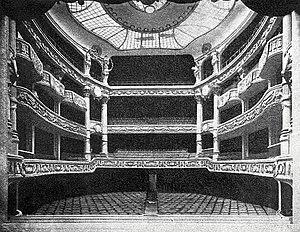
La salle du théâtre du Capitole, en 1926.
Le Théâtre du Capitole est un établissement public de la Ville de Toulouse, en régie municipale autonome depuis 1994, consacré à l'art lyrique et au ballet. Sa salle historique est située dans l’enceinte du Capitole de Toulouse. Il a été inauguré le 1ᵉʳ octobre 1818 à l'emplacement du théâtre érigé par les Capitouls en 1736. La salle à l'italienne a aujourd'hui une jauge de 1 156 places. Le Théâtre du Capitole est membre de la ROF, de RESEO et d'Opera Europa.